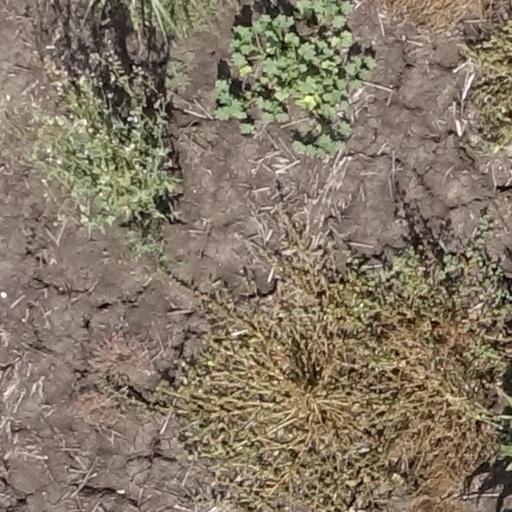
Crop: sorghum